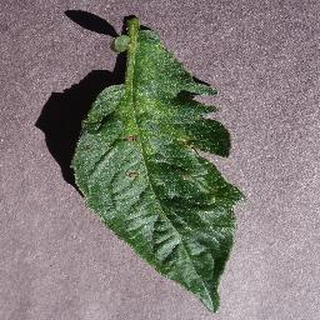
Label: tomato_early_blight